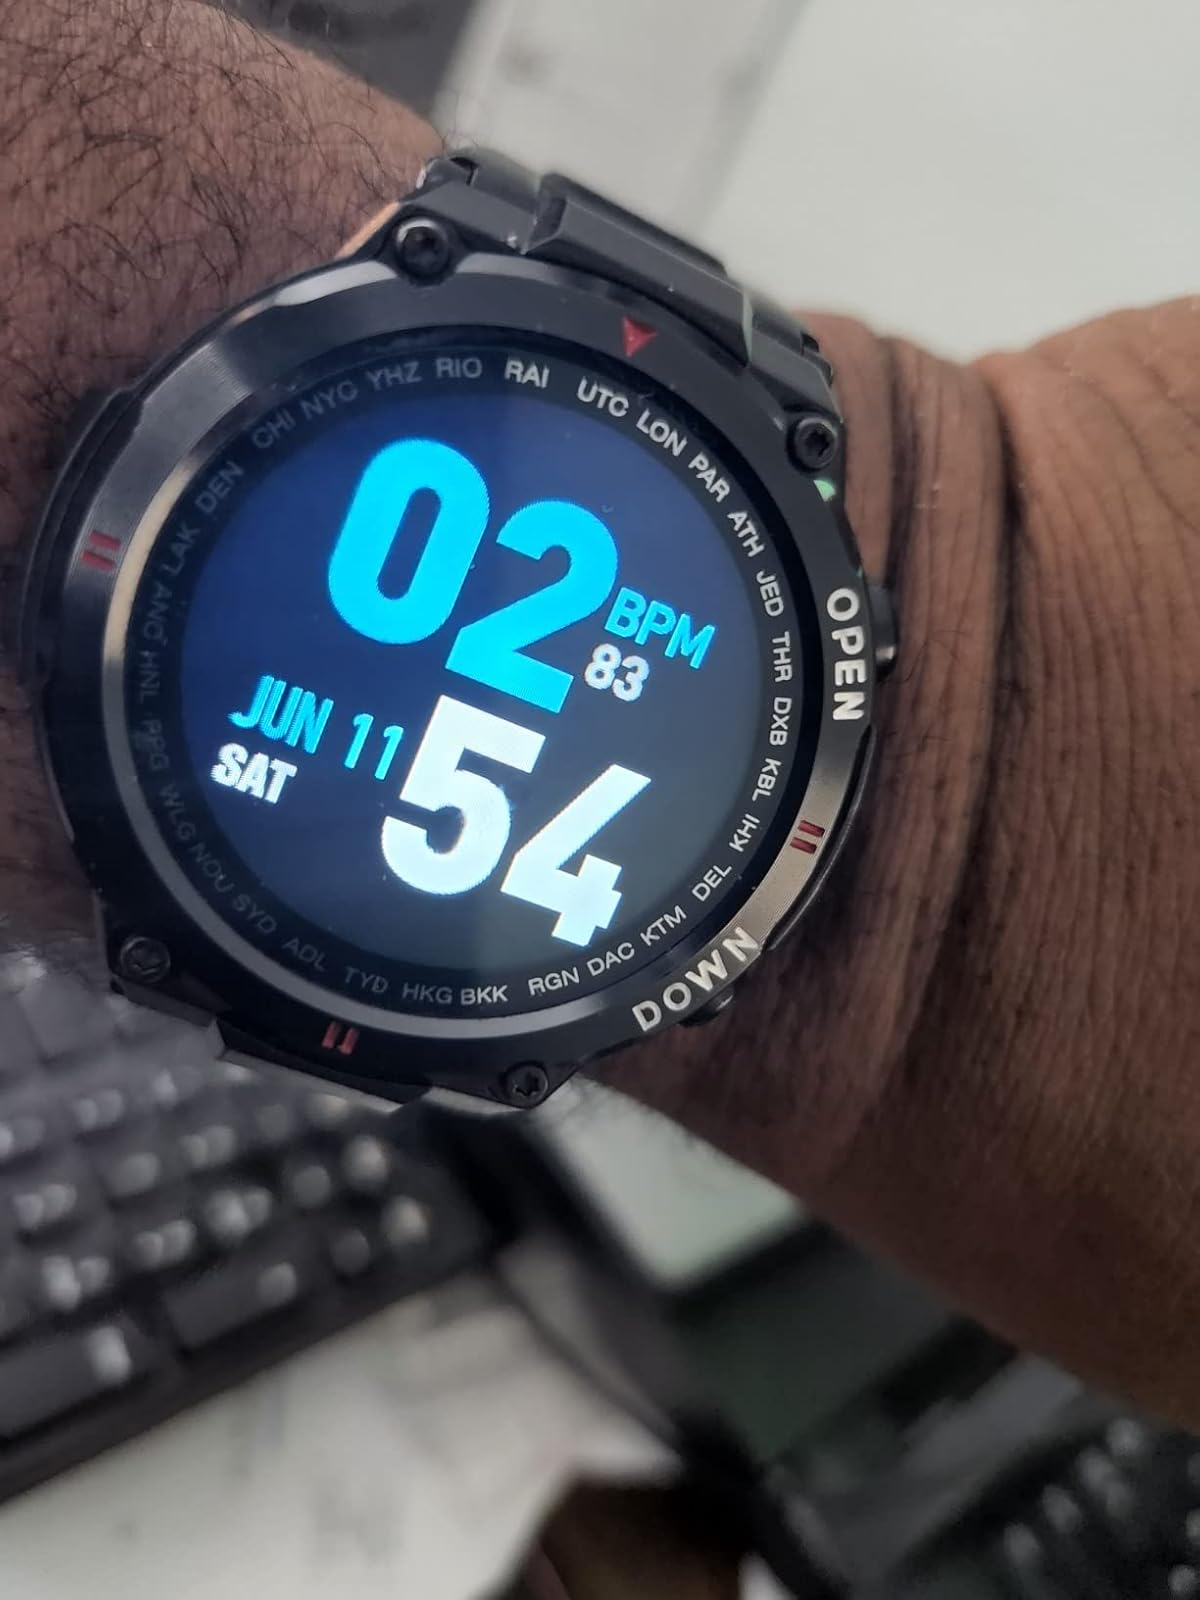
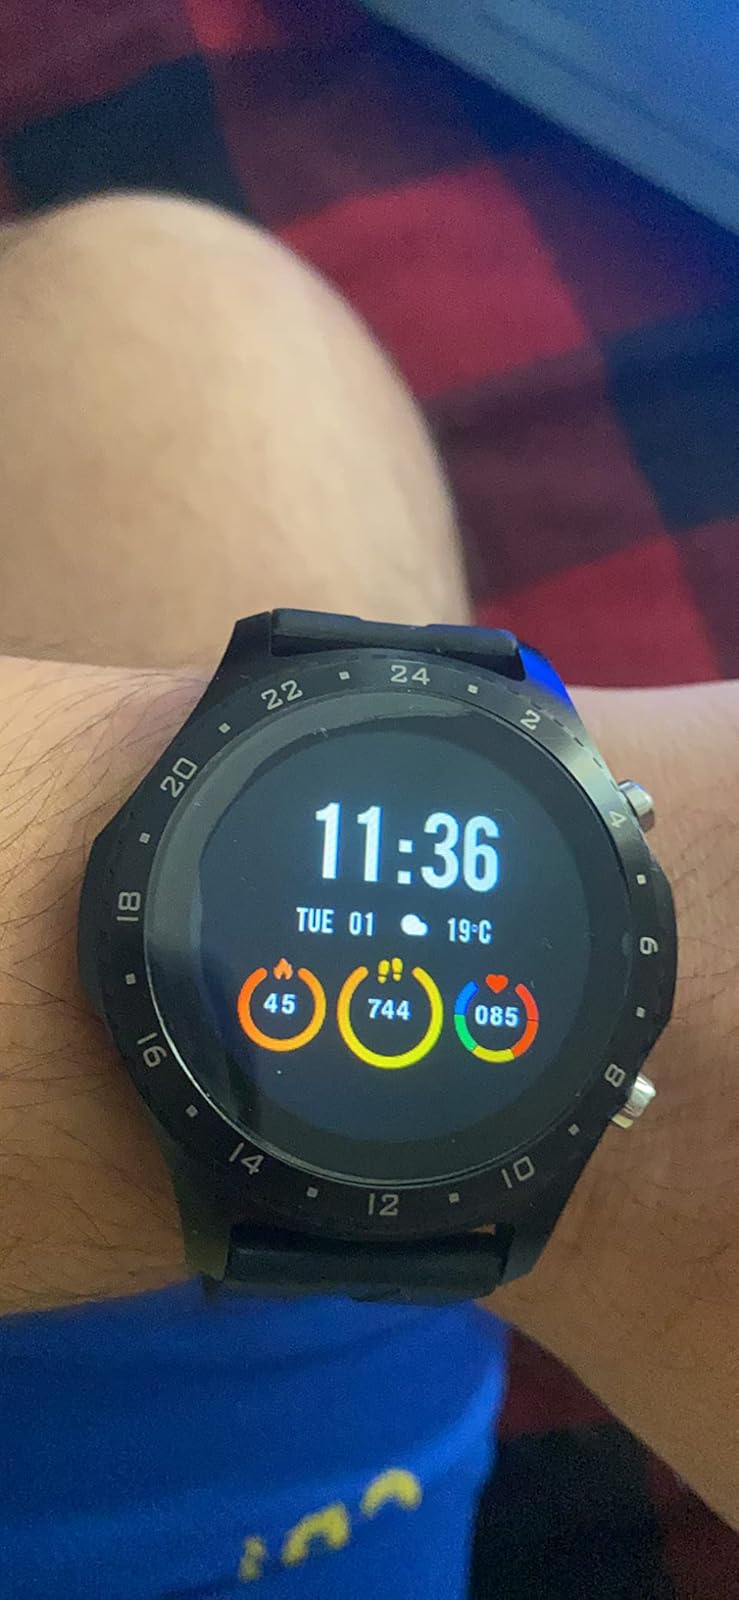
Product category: smartwatch
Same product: no